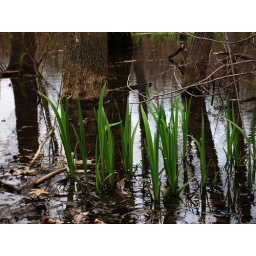
grass in water